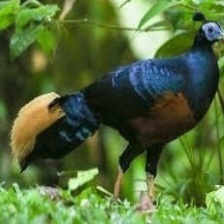
Species: CRESTED FIREBACK
Scientific name: LOPHURA IGNITA